Chachro Raid

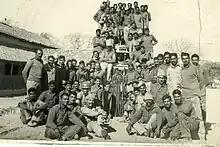
10 Para (SF) team after capturing Chachro town

The Battle of Chachro involved a division-sized assault and multiple raids by the Indian Armed Forces on the eastern town of Chachro in the Tharparkar district of West Pakistan. The battle resulted in India capturing the town and around 3,000 sq. miles of surrounding sandy wasteland. While a large area was captured, it had little to no economic or political impact on Pakistan owing to the region's emptiness.